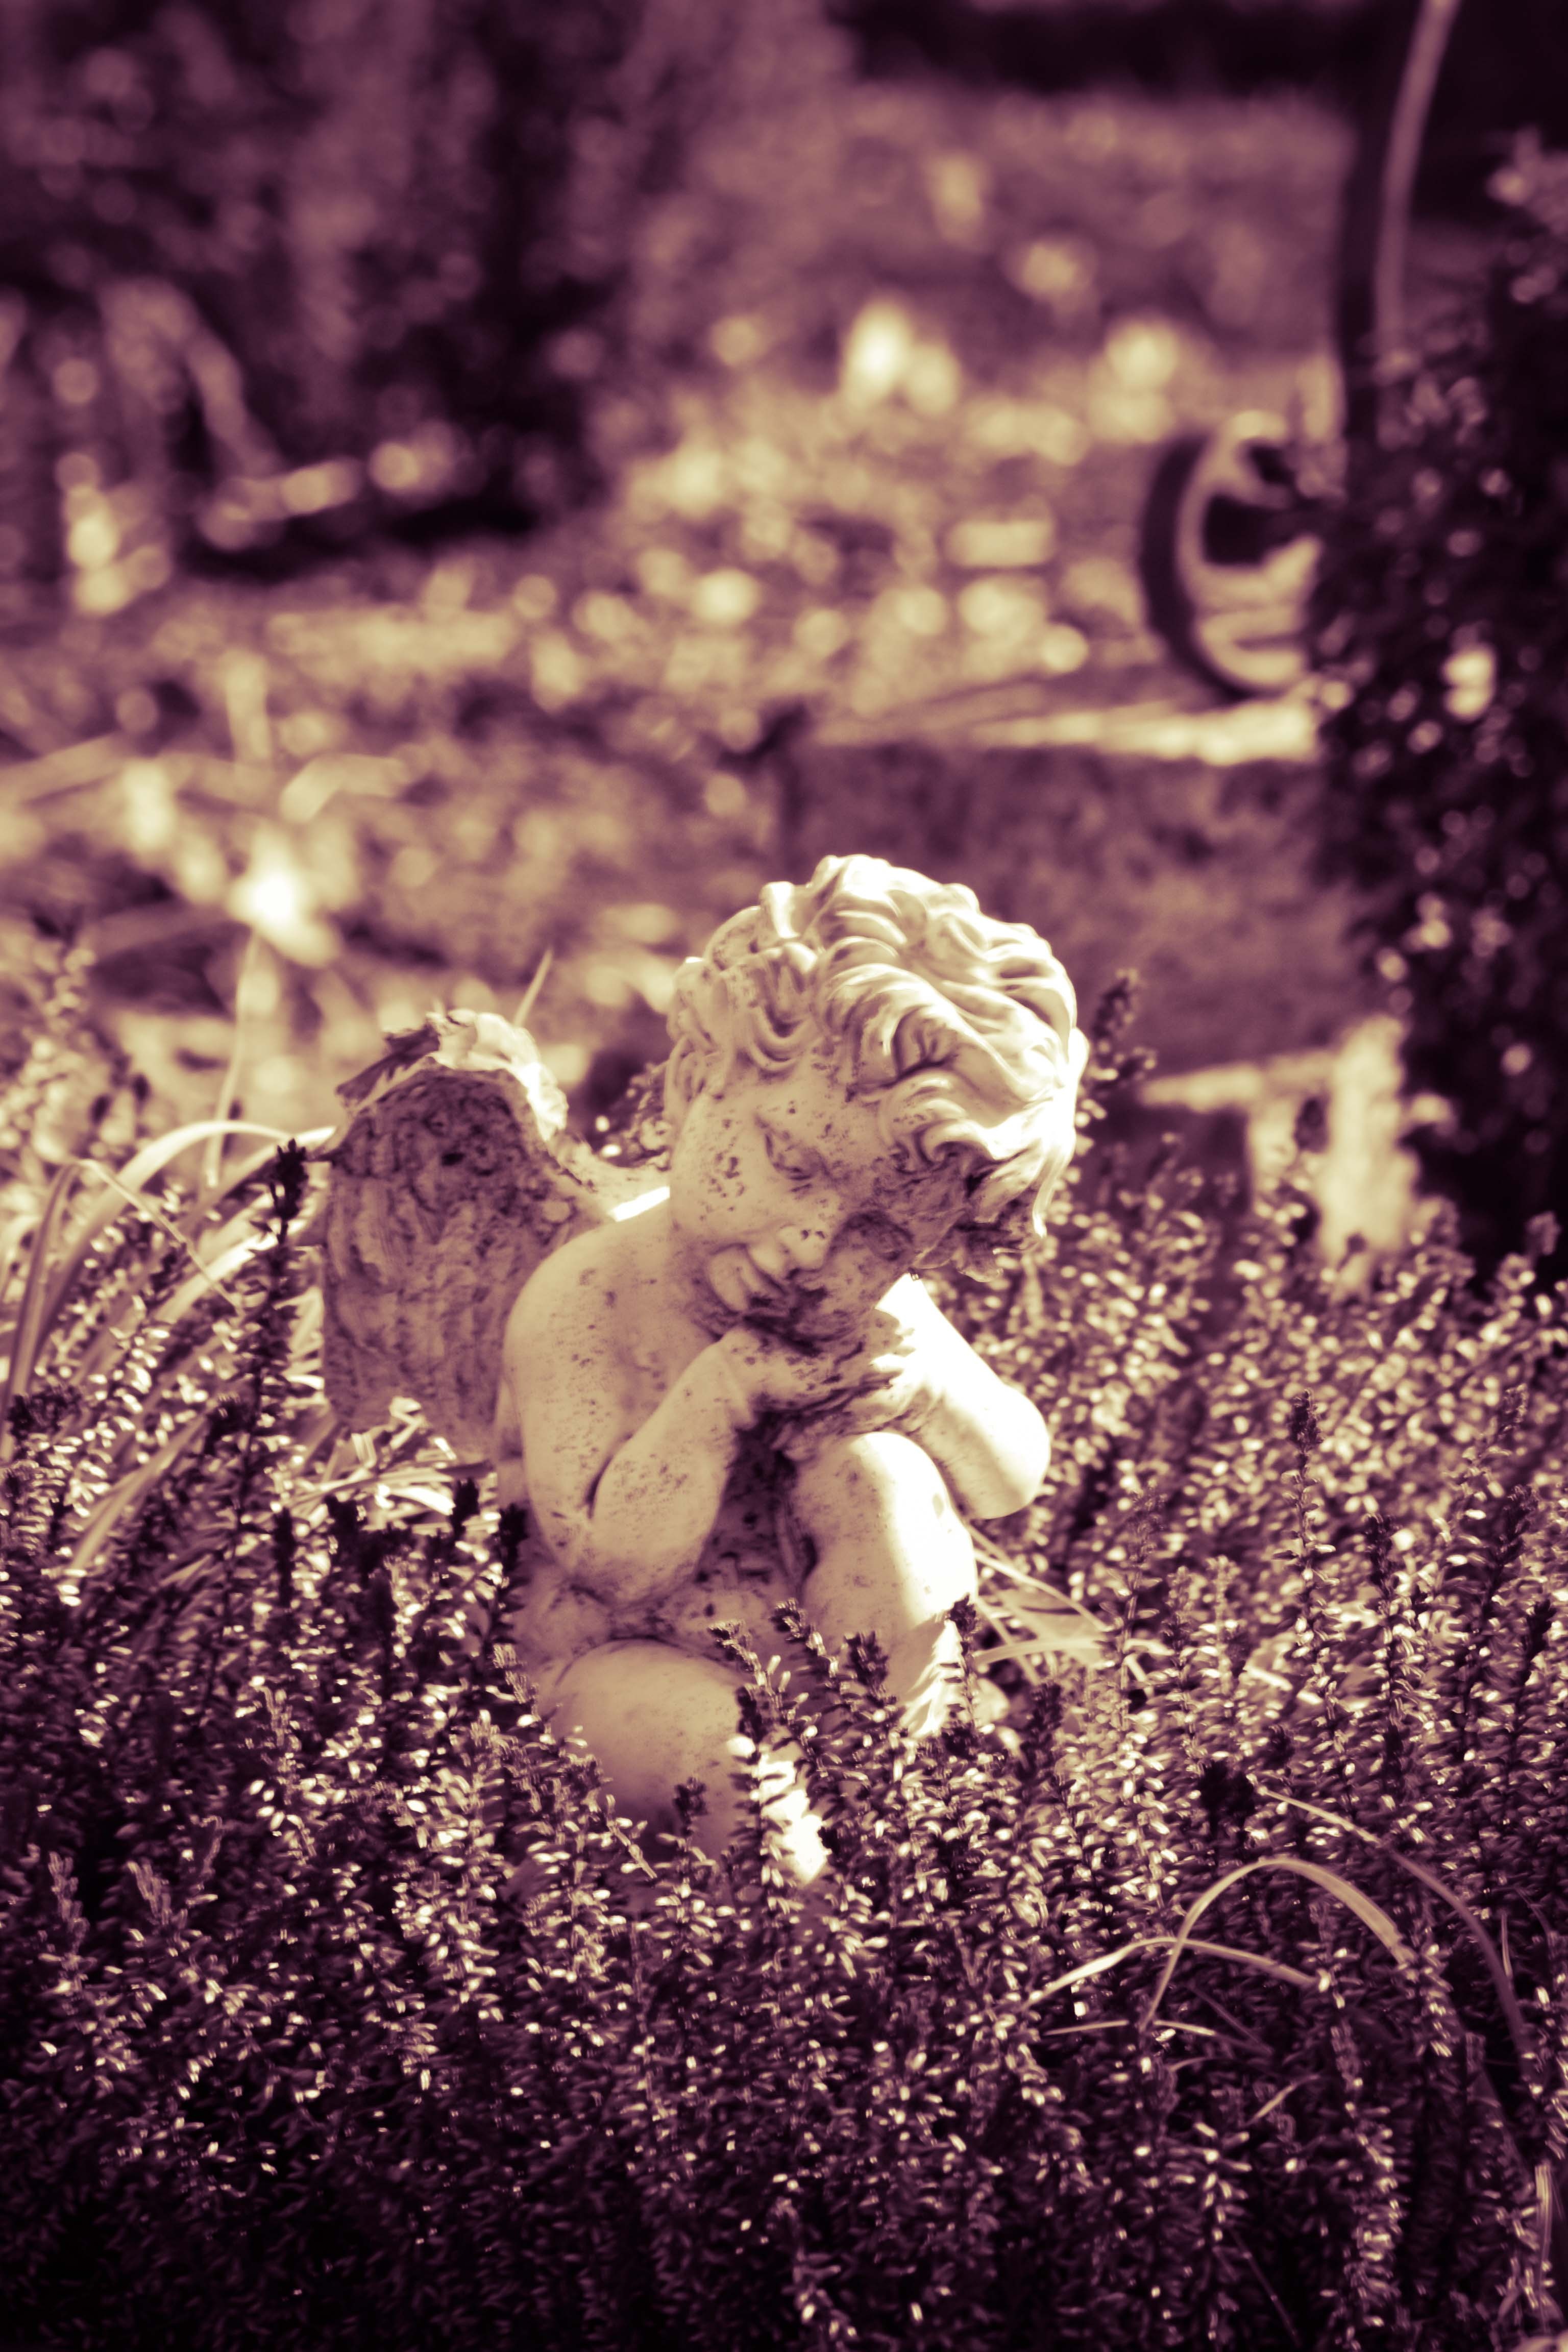
tree, grass, plant, photography, leaf, flower, statue, love, spring, autumn, darkness, cemetery, tombstone, pray, sculpture, angel, transience, figure, photograph, image, tomb figure, angel figure, emotion, believe, rock carving, consolation